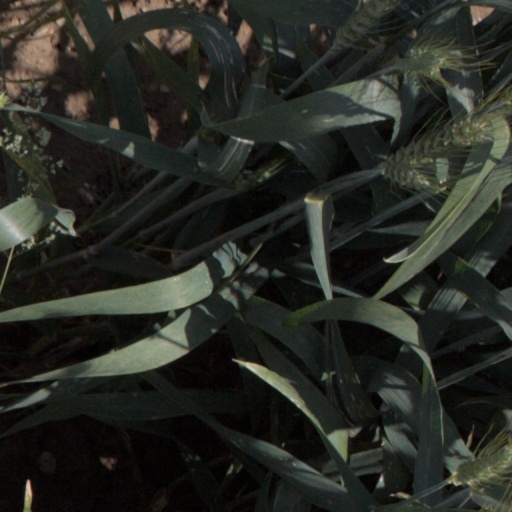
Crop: wheat